Lucy Thoumaian

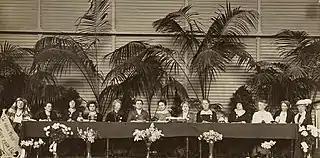
International Congress of Women in 1915. left to right:1. - Armenia, 2. - Austria, 3. - Canada, 4. - Hungary, 5. - Germany, 6. - USA, 7. , 8. - Netherlands, 9. - UK, 10. - Italy, 11. - Sweden, 12. - Denmark, 13. - Norway

She and her husband Reverend Professor Garabed Thoumanian were driven out of Armenia and they became exiles in Britain. There, they organised an orphanage and school at Oakhurst in Chigwell for Armenians in 1906.